Joe Clifford Faust

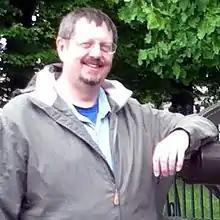
Faust in May 2012

Joe Clifford Faust (born 1957) is an American author best known for his seven science fiction novels which were primarily written during the 1980s and 1990s, including "A Death of Honor", "The Company Man", the "Angel's Luck" Trilogy (all published by Del Rey Books), and the satirical Pembroke Hall novels (published by Bantam Spectra). His novels are known for their tightly controlled plots and their sense of humor. He has been a guest at Confluence, the Pittsburgh science fiction and fantasy convention.